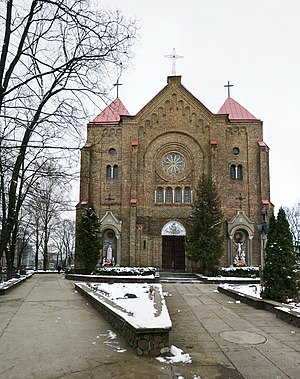
Žvėrynas / Galleri
Žvėrynas seniūnija er en bydel i Vilnius på Neris' højre bred, vest for Senamiestis, Vilnius' Gamle Bydel, og umiddelbart vest for den litauiske parlamentsbygning Seimas. Neris omkranser Žvėrynas på tre sider, på den fjerde side grænser Žvėrynas seniūnija op til Šnipiškės og Karoliniškės. På den anden side af floden, mod nordvest, ligger Vingio parkas i Vilkpėdė seniūnija.